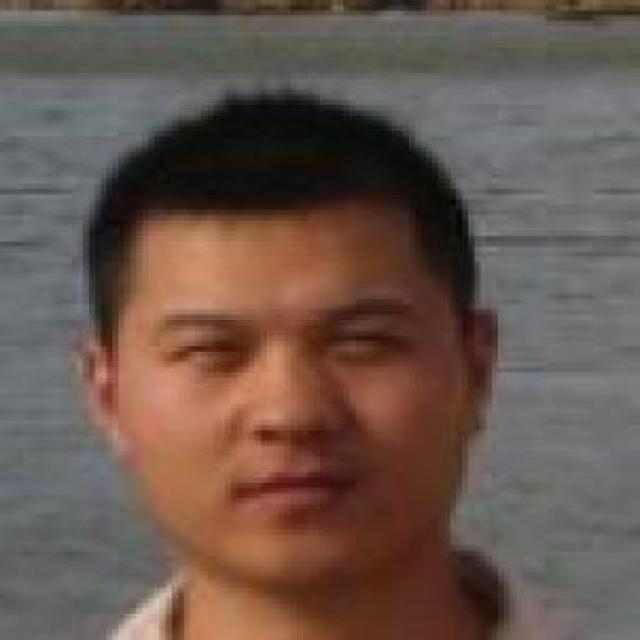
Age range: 21-44